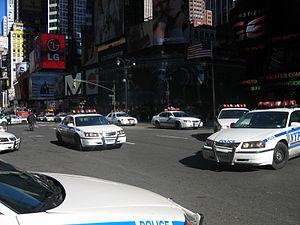
Times Square est un quartier de la ville de New York, situé dans l'arrondissement de Manhattan, qui tire son nom de l'ancien siège du New York Times. Situé entre la 42ᵉ rue et Broadway, il comprend les blocs situés entre la Sixième et la Neuvième Avenue d'est en ouest, d'une part, et les blocs entre les 39ᵉ à 52ᵉ rue du sud au nord, d'autre part. Il constitue la partie ouest du quartier commerçant de Midtown.
Grand Theft Auto IV, communément abrégé GTA IV, est un jeu vidéo d'action-aventure à monde ouvert développé par Rockstar North et édité par Rockstar Games. Il est initialement publié le 29 avril 2008 sur consoles PlayStation 3 et Xbox 360 en Amérique du Nord, en Europe et en Océanie. Il est ensuite publié sur Microsoft Windows le 2 octobre 2008 en Amérique du Nord puis le 3 décembre en Europe, tandis que la version Xbox 360 est rétrocompatible sur Xbox One depuis le 9 février 2017. Le jeu est le premier volet de la série Grand Theft Auto entièrement en haute définition, le quatrième volet majeur et le onzième épisode dans l'ordre d'apparition, succédant à Grand Theft Auto: Vice City Stories publié en 2006.